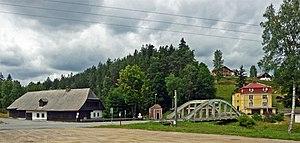
Horní Vltavice est une commune du district de Prachatice, dans la région de Bohême-du-Sud, en République tchèque. Sa population s'élevait à 363 habitants en 2018.